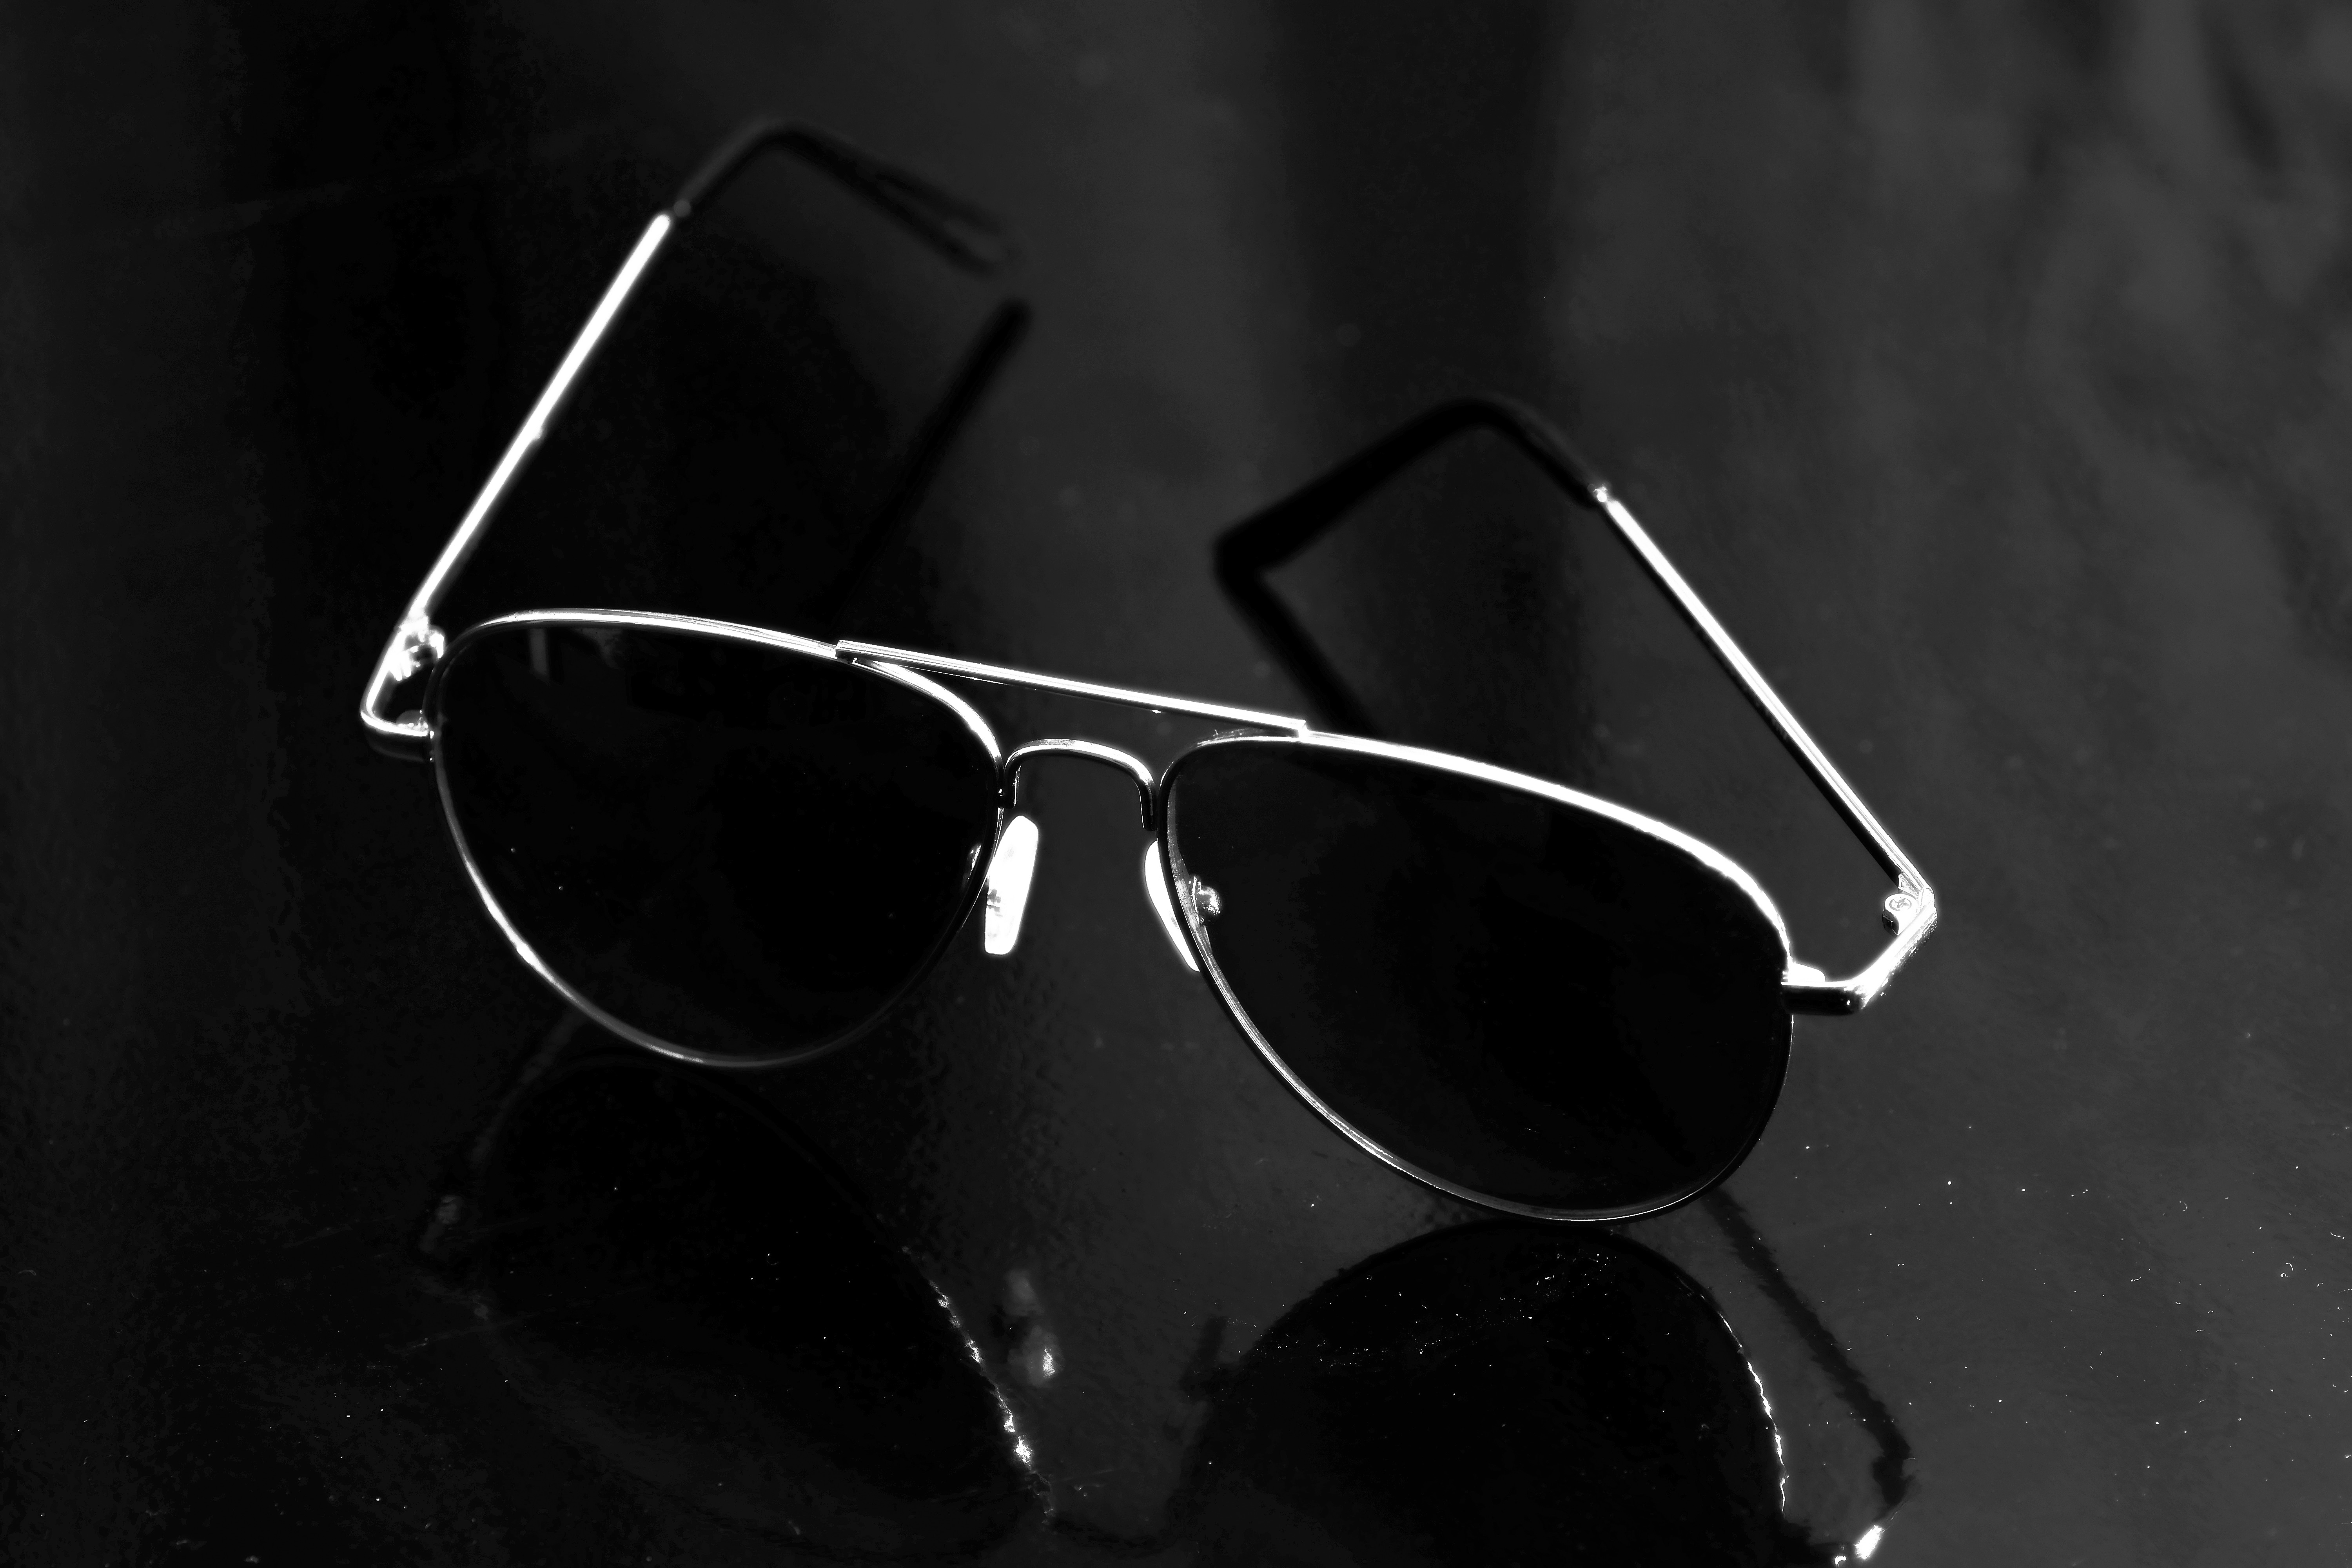
black and white, white, black, monochrome, font, sunglasses, glasses, eyewear, monochrome photography, vision care